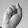
ASL letter: S